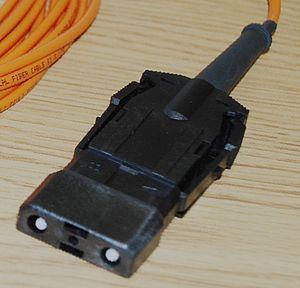
Les connecteurs fibre optique sont des dispositifs normalisés terminant une fibre optique et permettant de les raccorder aux équipements terminaux comme les switchs, les HBA, les contrôleurs disques ou les librairies de sauvegarde dans un Réseau de stockage SAN, ou divers équipements utilisant la fibre optique.
ESCON est une architecture et une suite de protocoles utilisée par les mainframes pour communiquer avec des périphériques ou d'autres mainframes.